Museum of Southern History

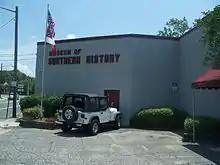
Museum of Southern History

The Museum of Southern History also known as the G. Howard Bryan Museum of Southern History was located in Jacksonville, Florida, Duval County, Florida. It was located at 4304 Herschel Street. The museum depicts lifestyles and culture from the antebellum South and includes a research library for genealogy. Its research library houses 5,000 volumes. Its permanent collection includes clothing and other artifacts from the Civil War era. Items include the flag which draped Abraham Lincoln's coffin, which was put up for auction in 2024 following the museum's loss of its lease.